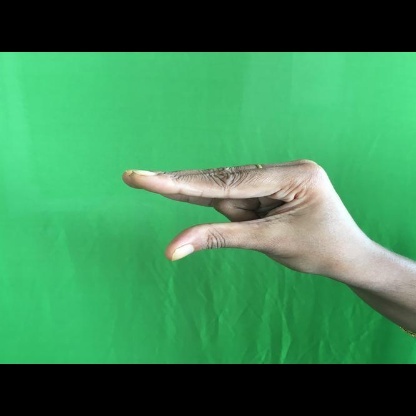
Mudra: Kangulam